Drifting (1923 film)

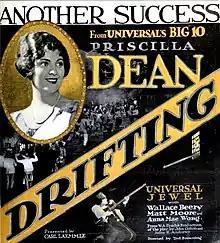
Advertisement

Drifting is a 1923 American silent drama film based on the Broadway play "Drifting", by John Colton and Daisy H. Andrews. The play had starred Robert Warwick and Alice Brady. The film was directed by Tod Browning and features Priscilla Dean, Wallace Beery, and Anna May Wong. It was produced and distributed by Universal Pictures.